University of North Carolina at Chapel Hill student housing

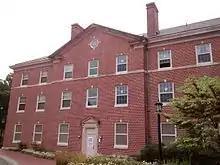
Alexander Residence Hall

Alexander residence hall, built in 1939, is located on Raleigh St. Alexander is co-ed and hosts about 100 residents on three floors. Alexander has corridor-style hallways, multiple stairwells, an elevator, a kitchen with an ice machine, a TV room, lounges, and vending machines. The building is equipped with smoke detectors, alarms and central air-conditioning.